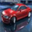
Label: automobile